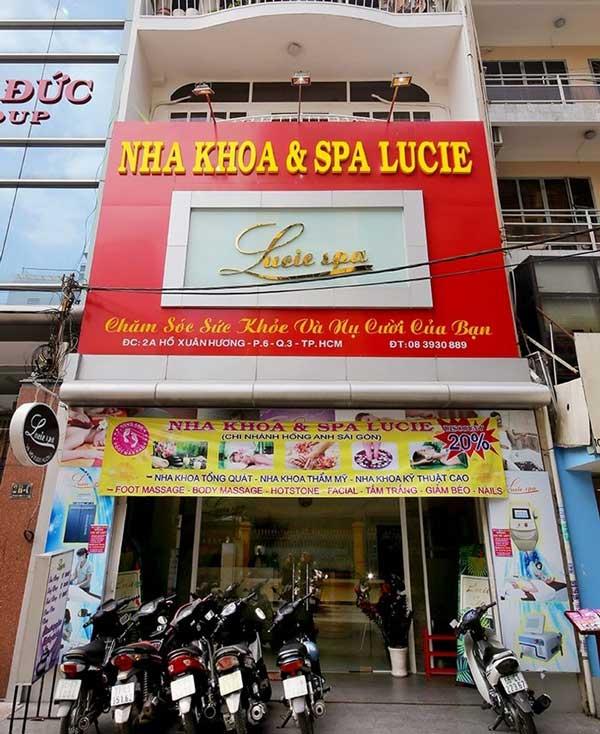
có một vài chiếc xe máy đang đỗ ở trước ngôi nhà